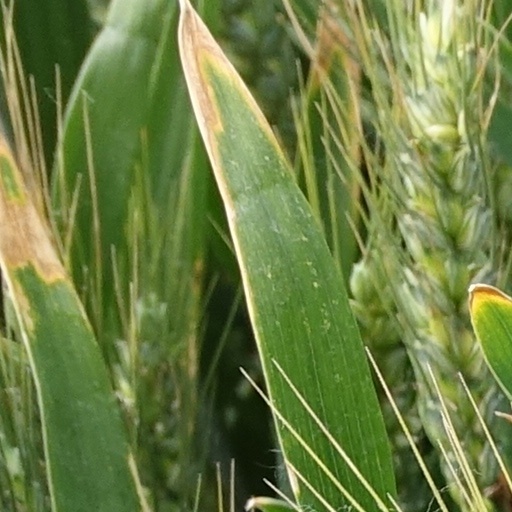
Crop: wheat